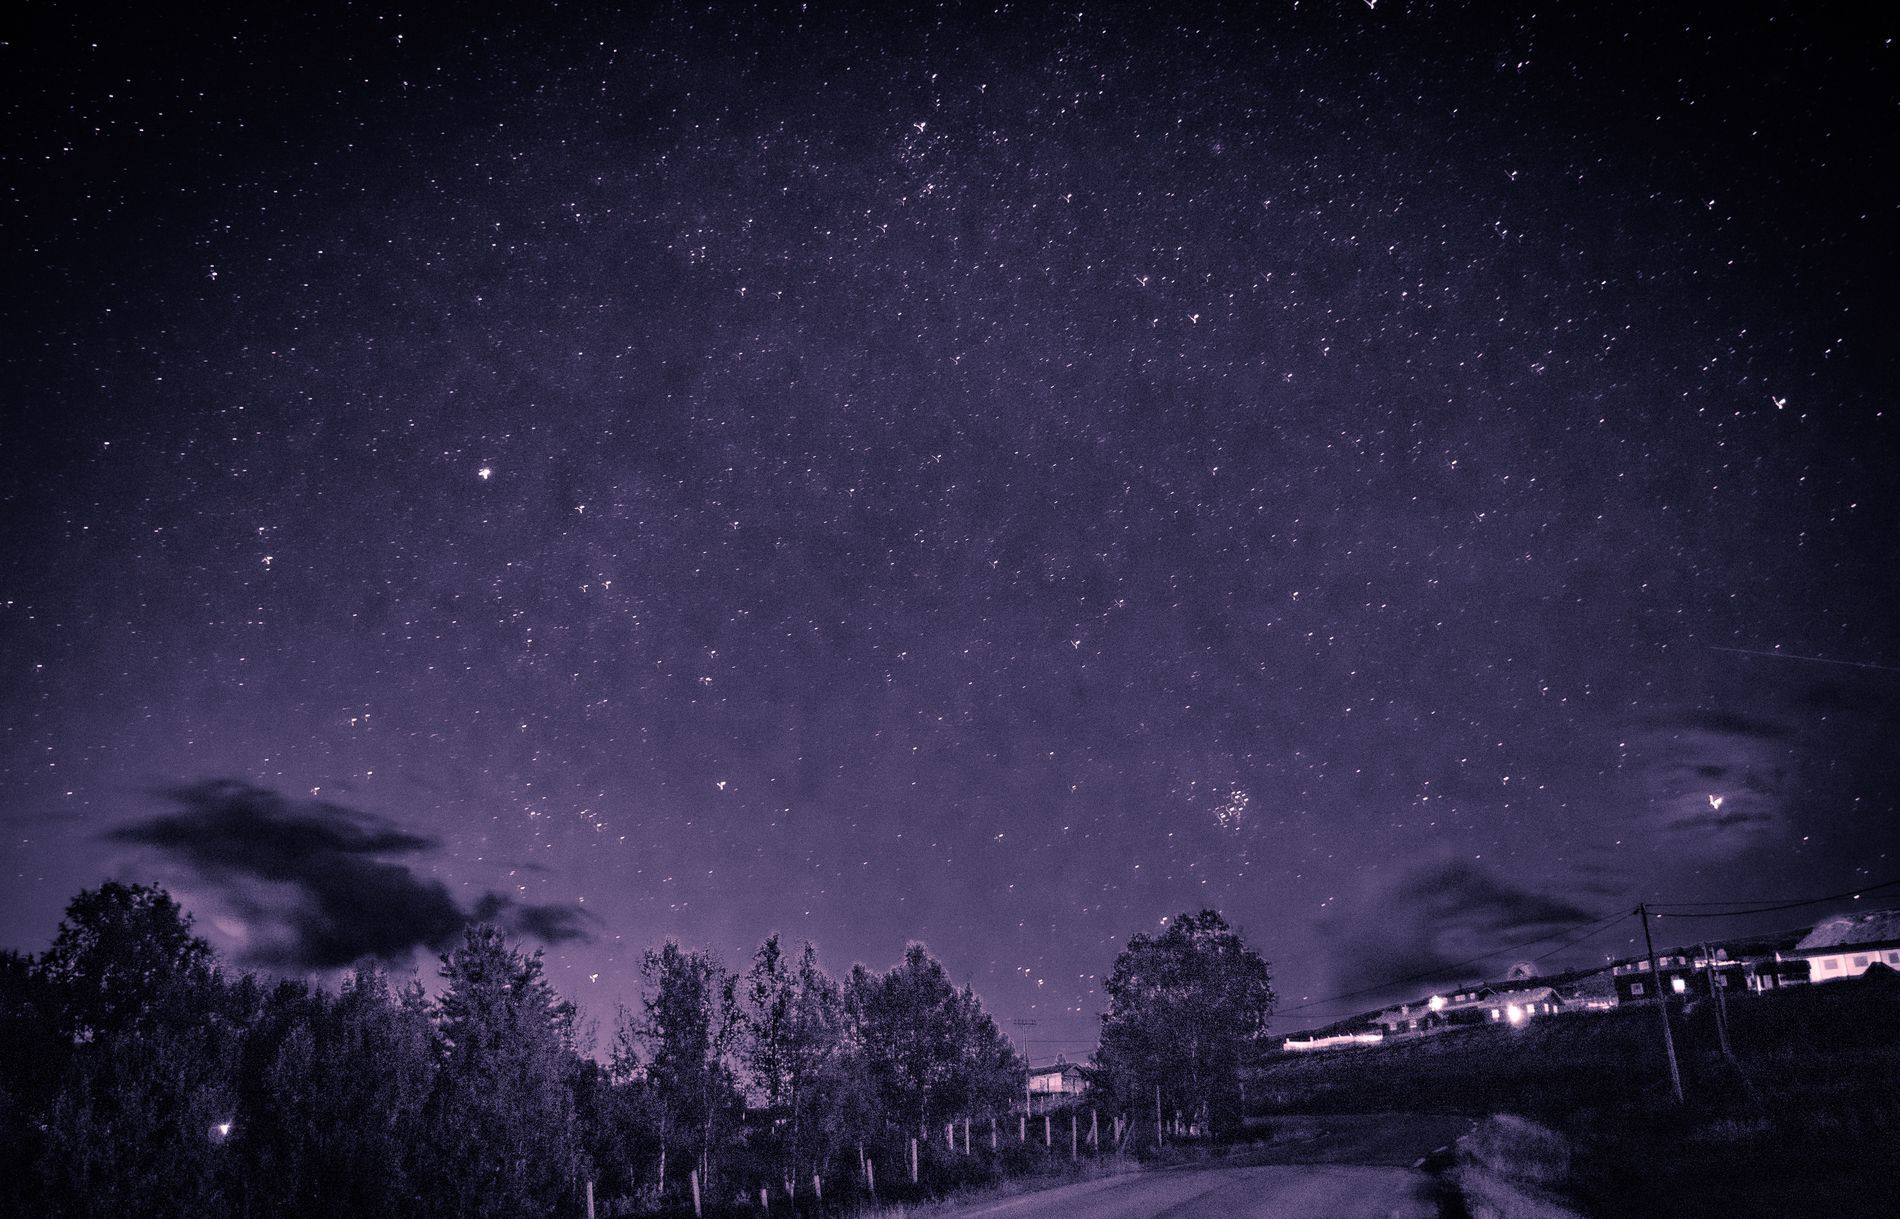
Starry Sky
This image shows a stunning night scene of a starry sky. In the foreground, a small road curves around a green field. On the left, tall trees cover a small house. On the right, a group of small, illuminated houses appears.
A Wide shot from a low angle shows a night view of a starry sky, nature around a small road, and illuminated houses in the background. The color palette is gray, midnight blue, and black. This stunning natural scene creates a sense of tranquility and serenity.
Labels: Nature, Night, Outdoors, Starry Sky, Sky, Scenery, Person, Animal, Bird, Bridge, Plant, Tree, Astronomy, Nebula, Outer Space, Vegetation, Landscape, Panoramic, House, Road, road
Camera: NIKON CORPORATION NIKON D3500
Lens: 18.0-140.0 mm f/3.5-5.6, AF-S DX Nikkor 18-140mm f/3.5-5.6G ED VR
Aperture: F3.5
Exposure: 30 sec
ISO: 800
Focal length: 18.0 mm